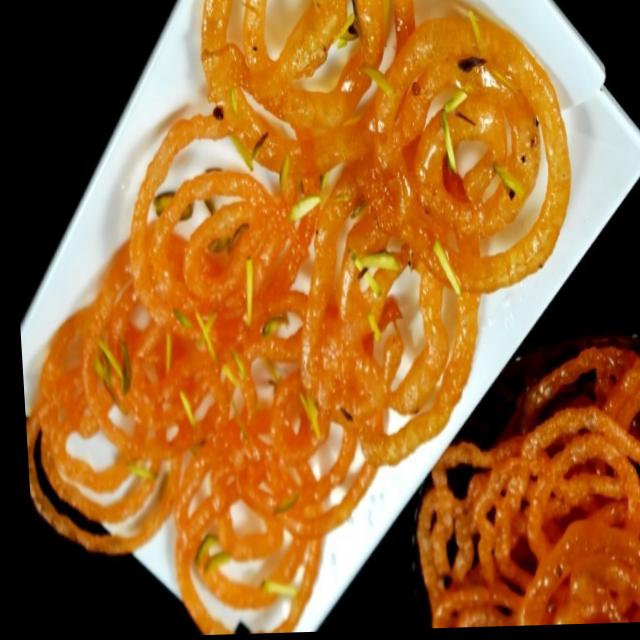
Dish: jalebi